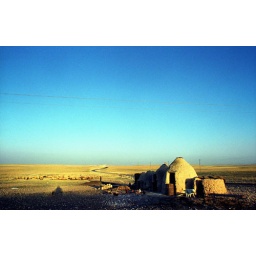
View of mud houses in a field in syria